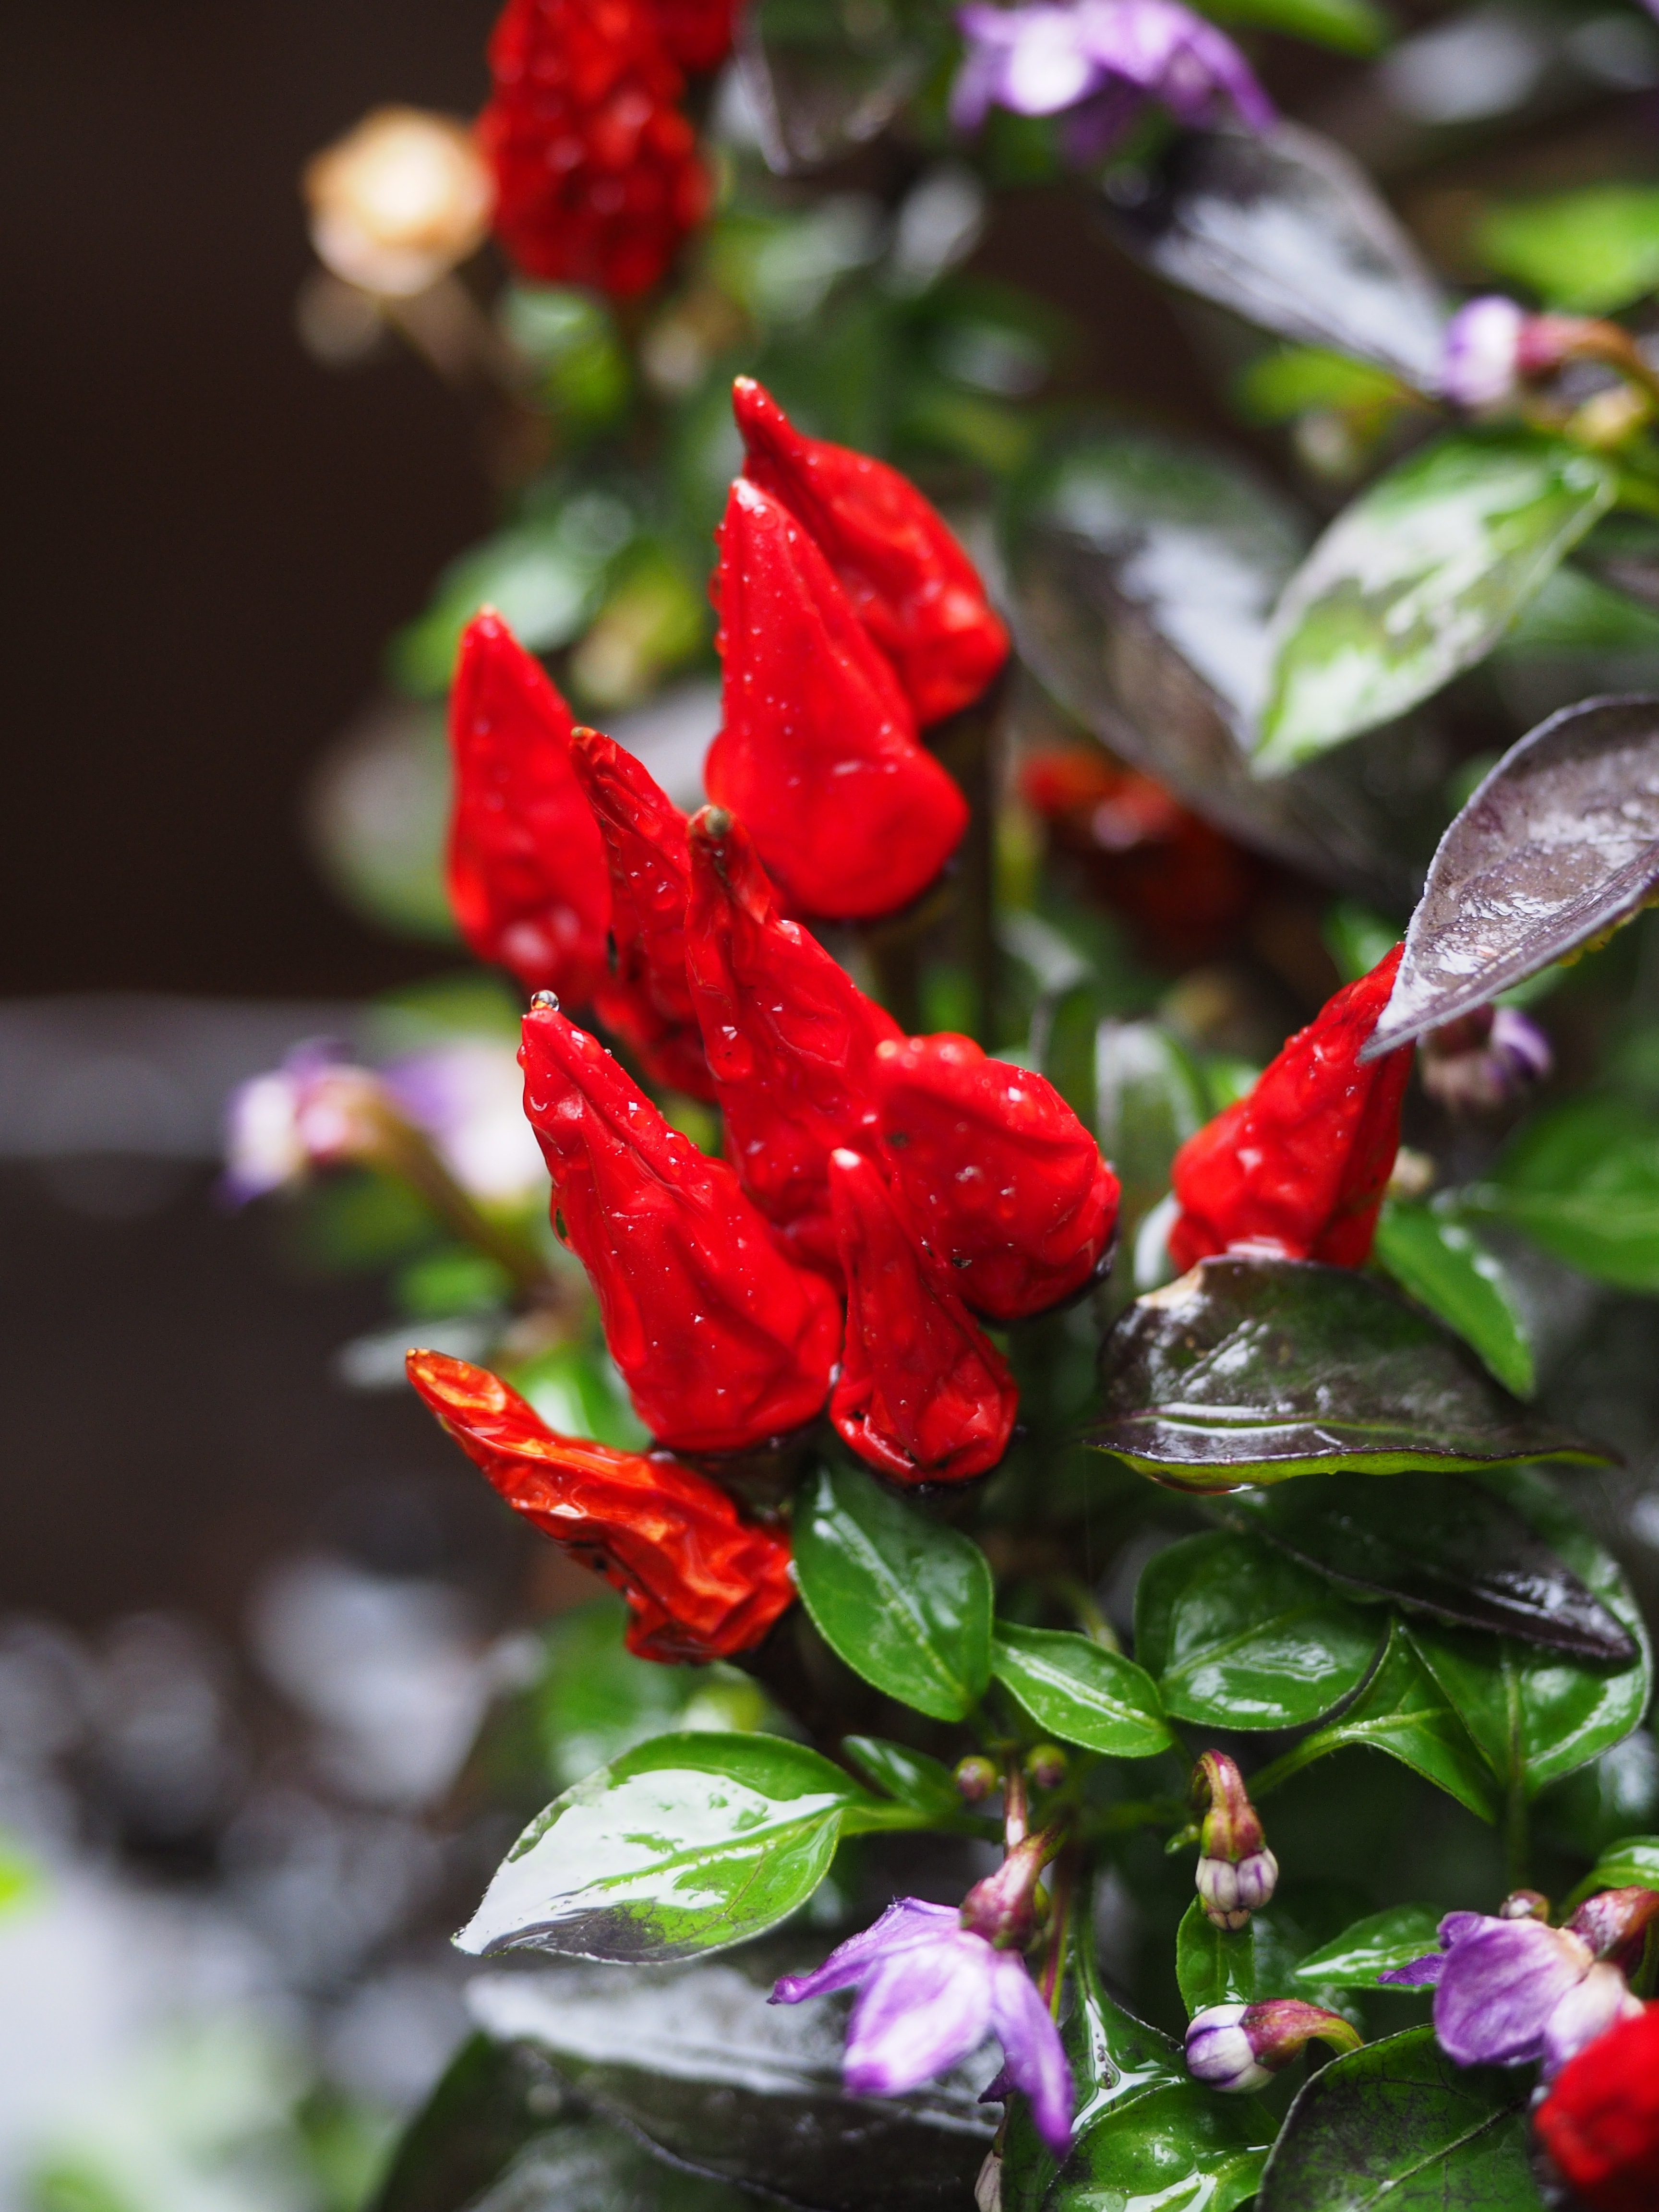
blossom, plant, leaf, flower, petal, dry, pepper, chili, red, botany, flora, pepperoni, shrub, fruits, solanaceae, paprika, capsicum, macro photography, flowering plant, nachtschattengew chs, hot peppers, capsicum annuum, ornamental peppers, land plant, chili berry, capsicum salsa, reverse schrumpelt